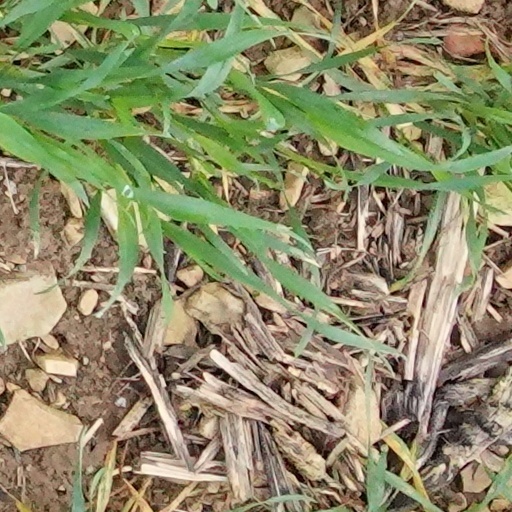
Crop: wheat